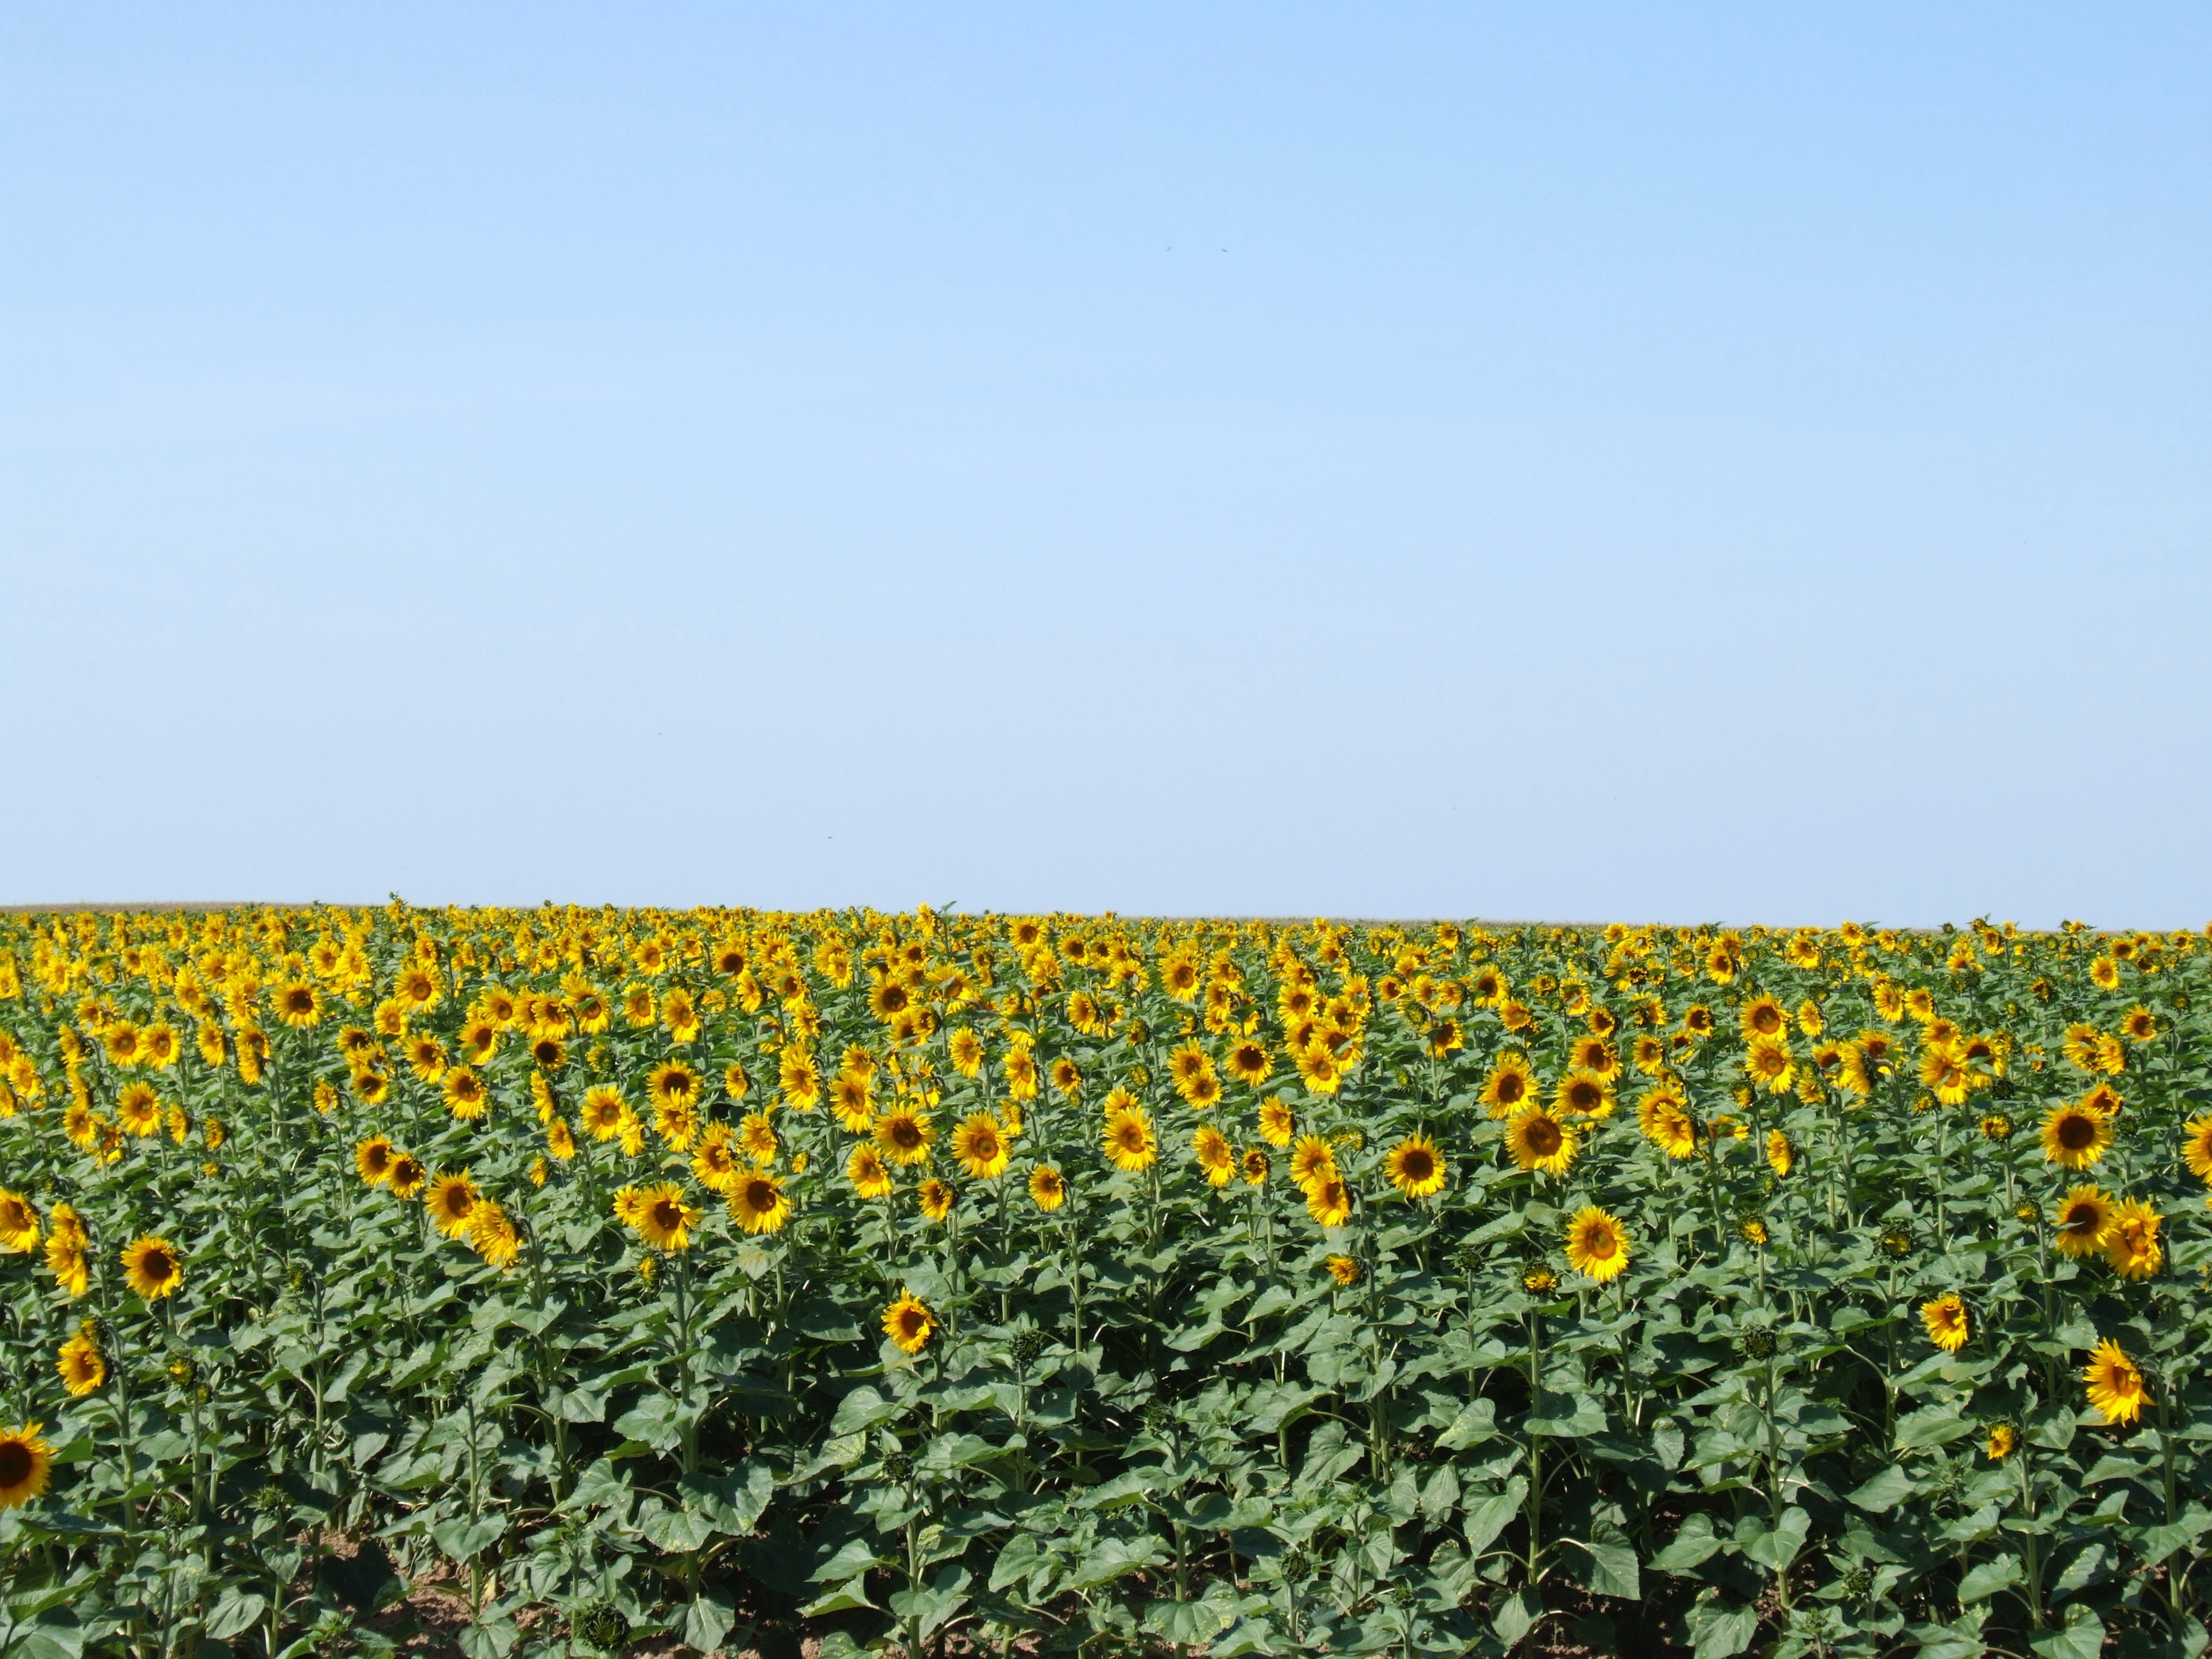
landscape, nature, plant, sky, sun, field, meadow, prairie, countryside, flower, bloom, summer, france, rural, produce, crop, scenic, color, natural, blue, colorful, yellow, agriculture, plain, sunflower, wildflower, french, sunflowers, grassland, provence, ecosystem, flowering plant, daisy family, land plant